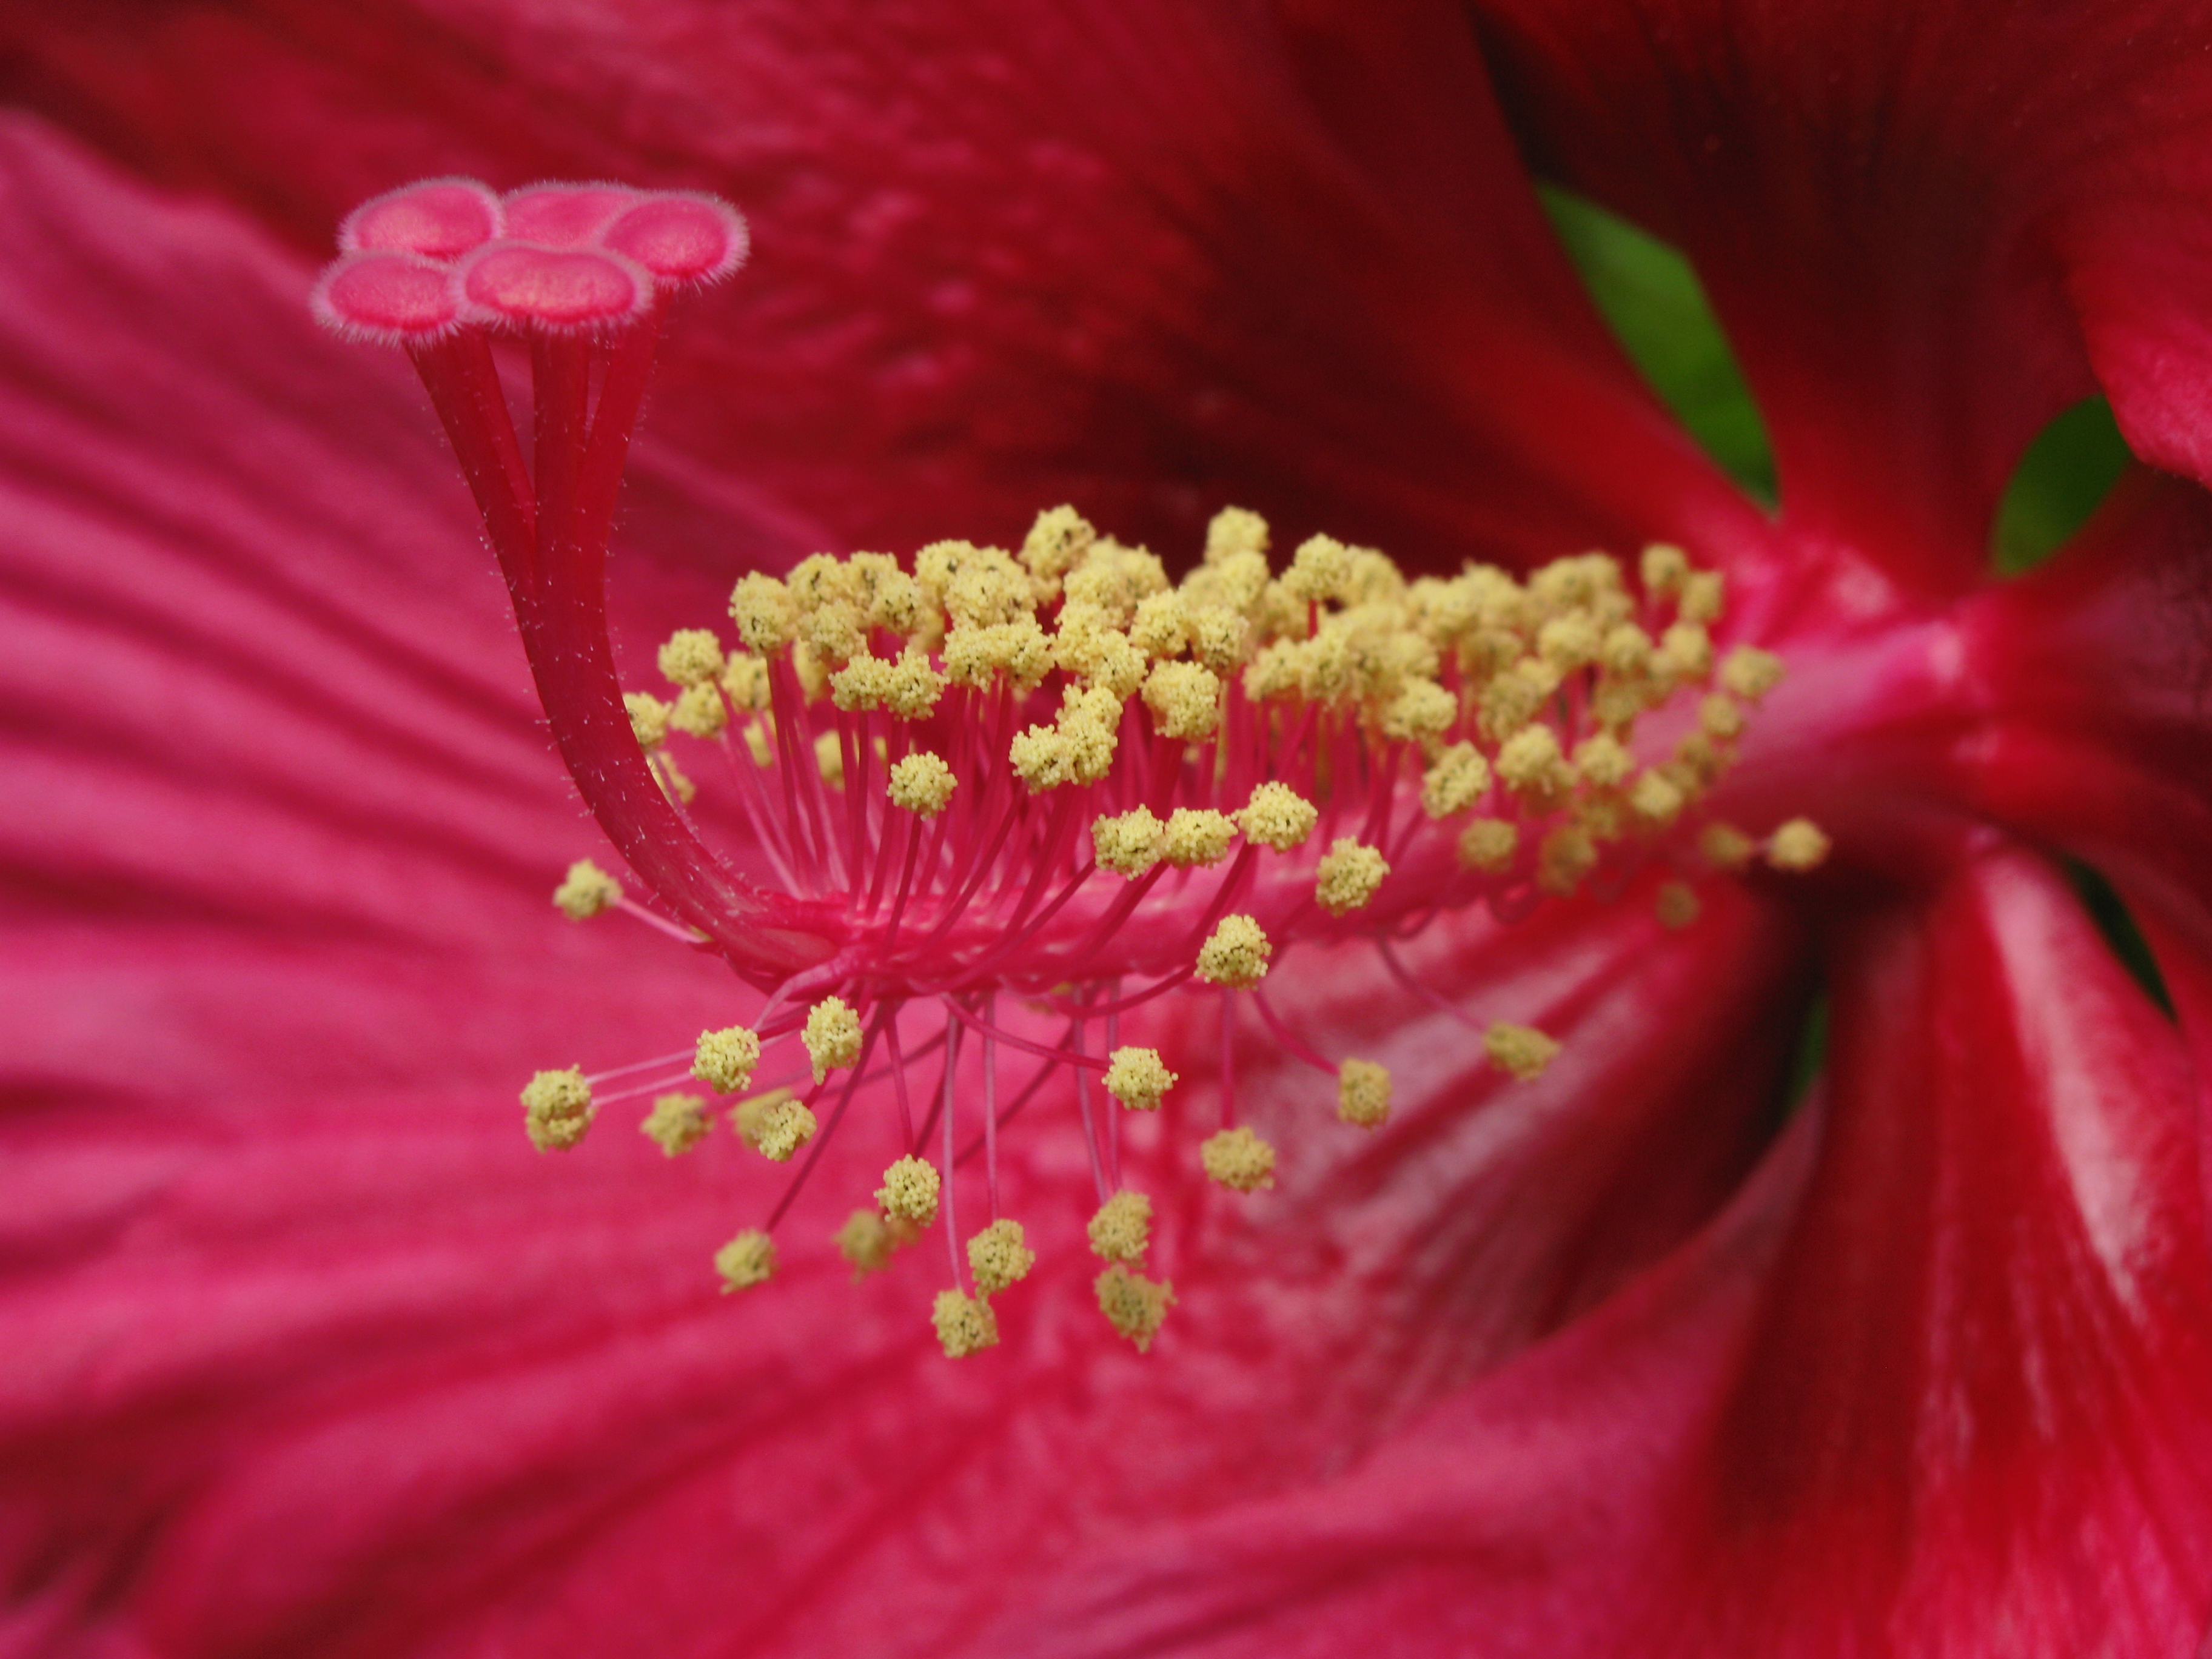
blossom, plant, photography, flower, petal, high, red, pink, flora, close up, hires, hibiscus, cv, hi, res, g7, themacrogroup, macro photography, flowering plant, land plant